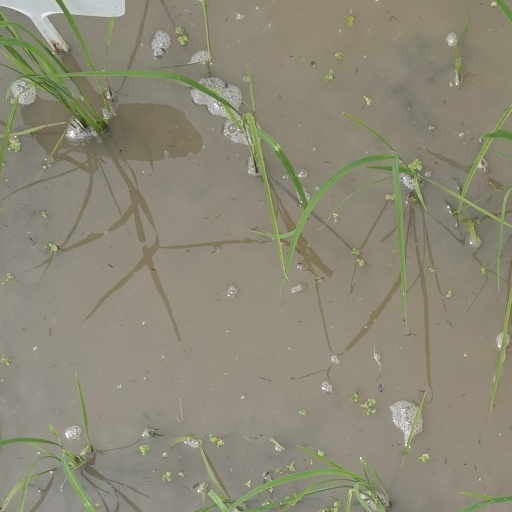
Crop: rice